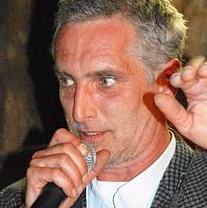
Age: 49